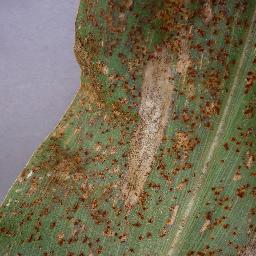
Label: Corn_(Maize)___Northern_Leaf_Blight